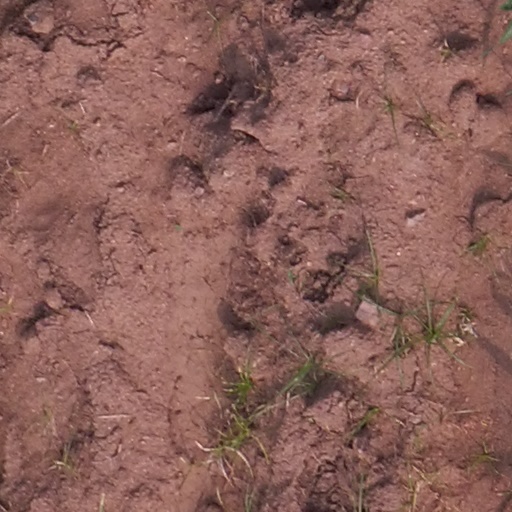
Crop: maize; corn